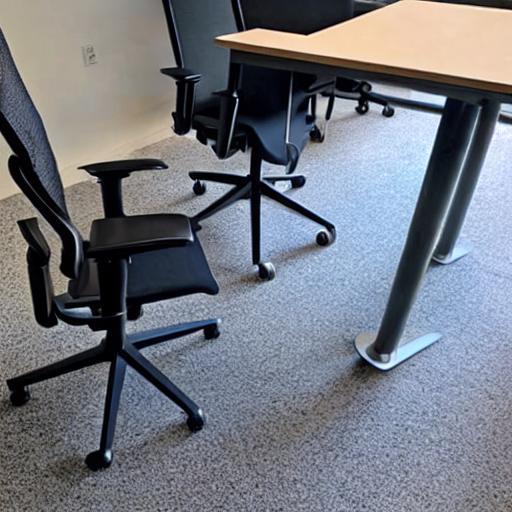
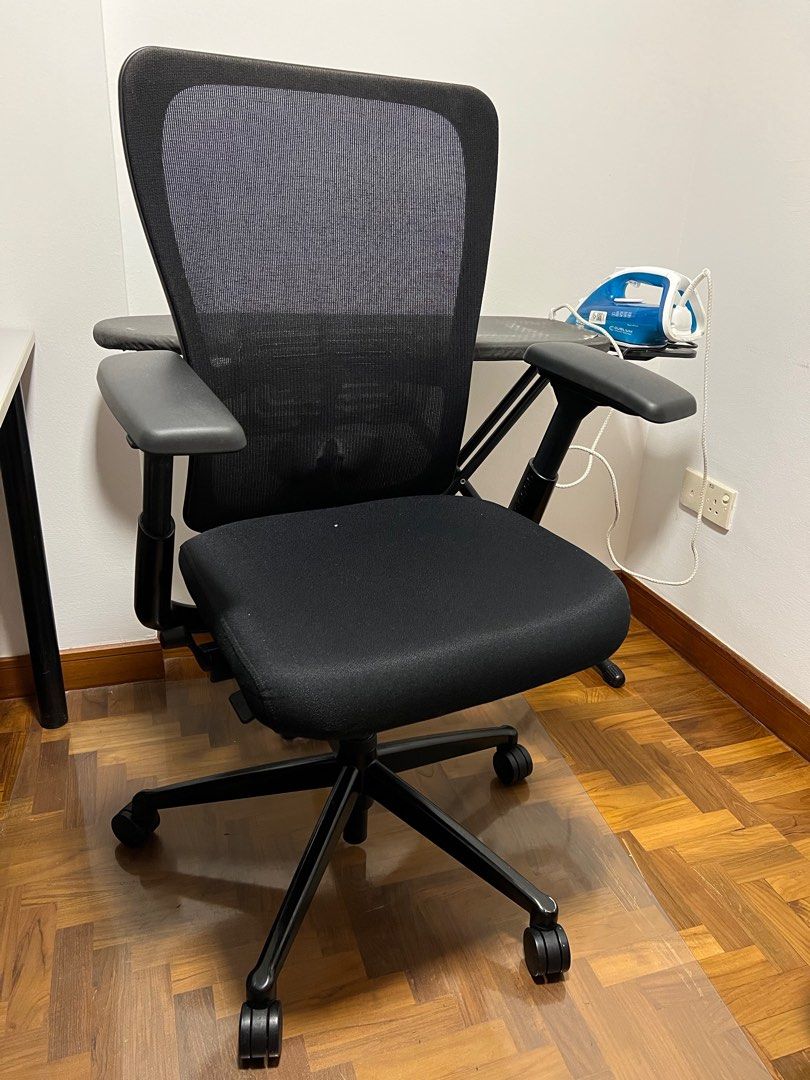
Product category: items_chair
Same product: no